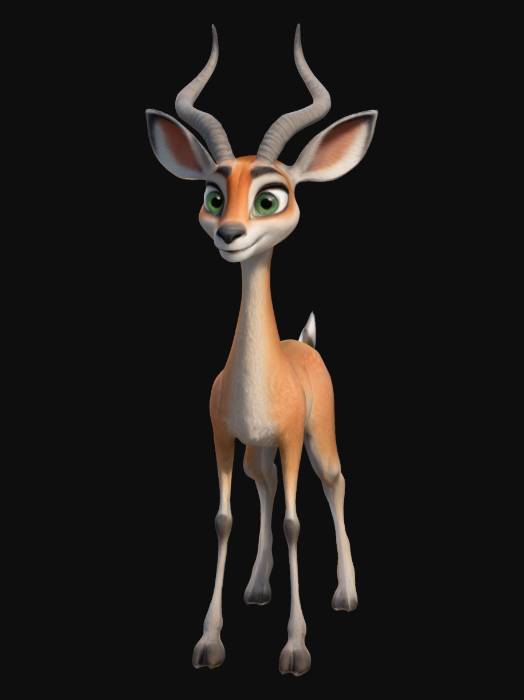
미적 점수 (1~10점): 6